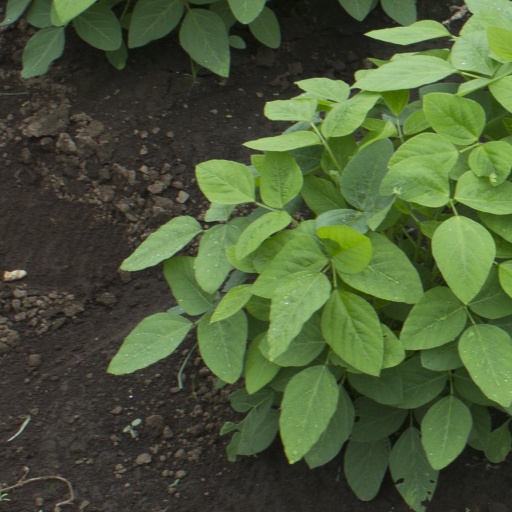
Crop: soybean